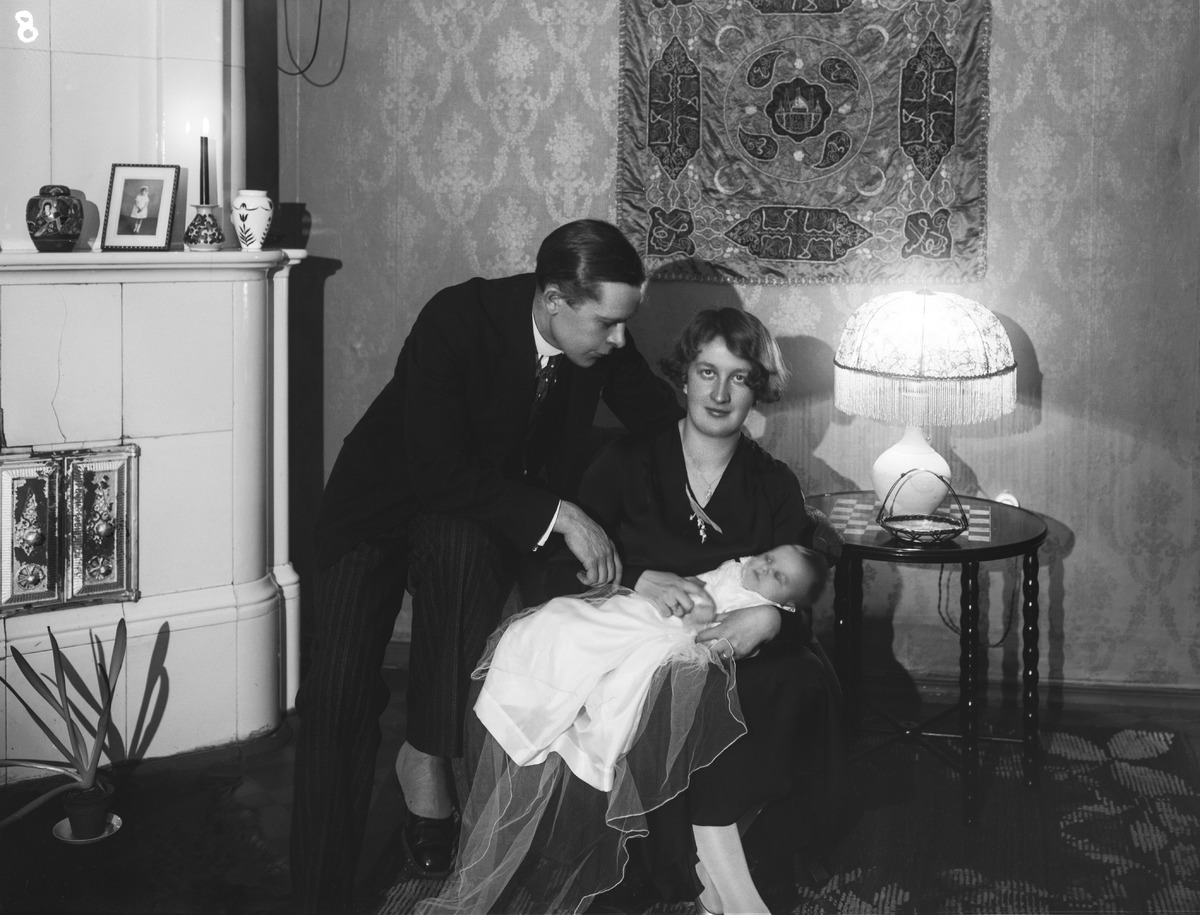
Pariskunta pienen lapsen kanssa
A couple with a small child
sisällön kuvaus: Pariskunta pienen lapsen kanssa. Lapsi kastemekossa naisen sylissä. content description: A couple with a small child. The child is on the woman's lap in a christening gown.
Vuosi: 1930
Paikka: , Suomi, Suomi
Aiheet: kastemekot; ryhmäkuva; vauvat; kastevaatteet; christening clothing; christening gowns; baptism gowns